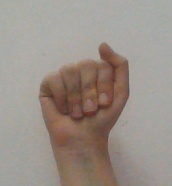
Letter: saad